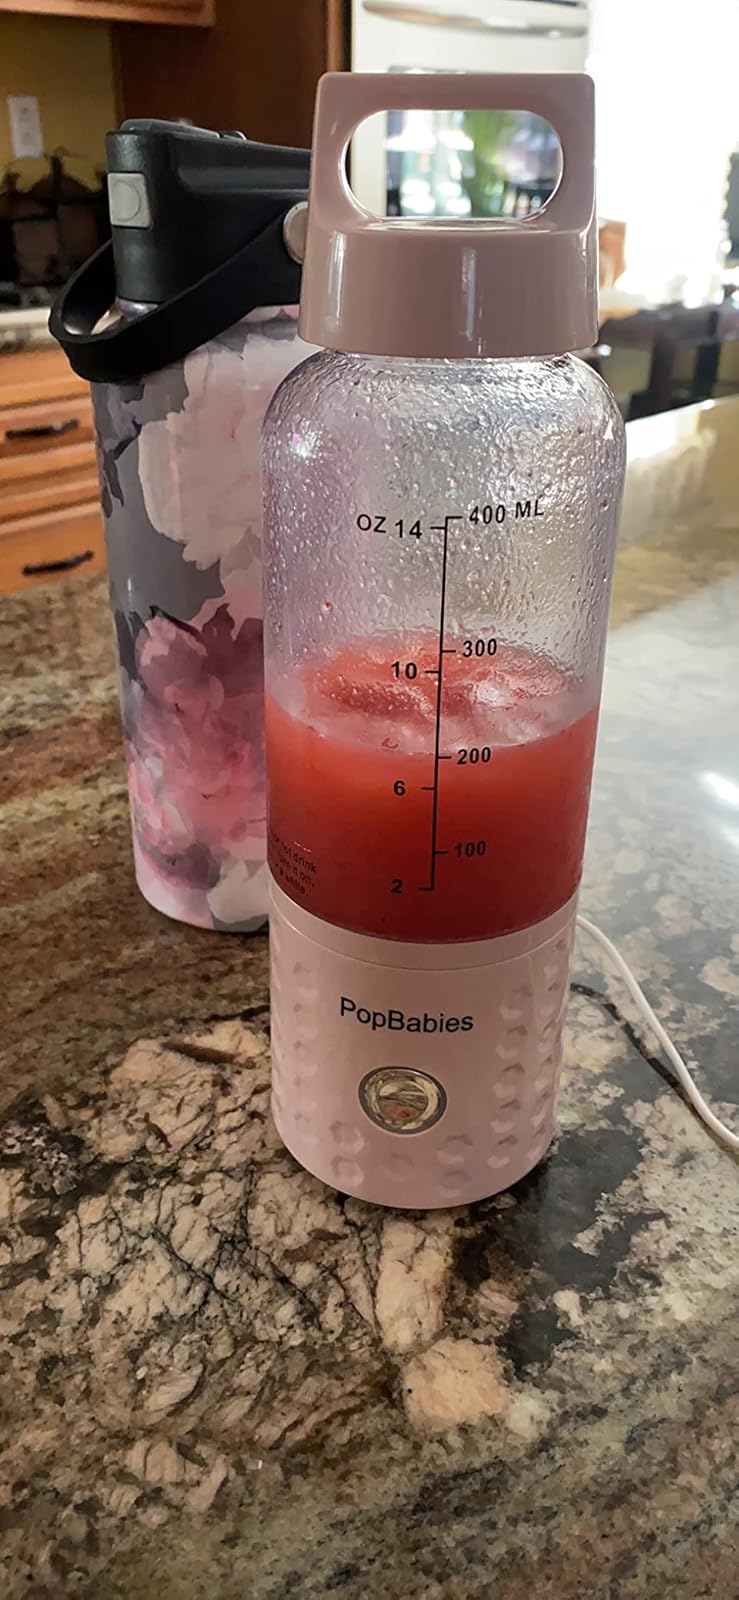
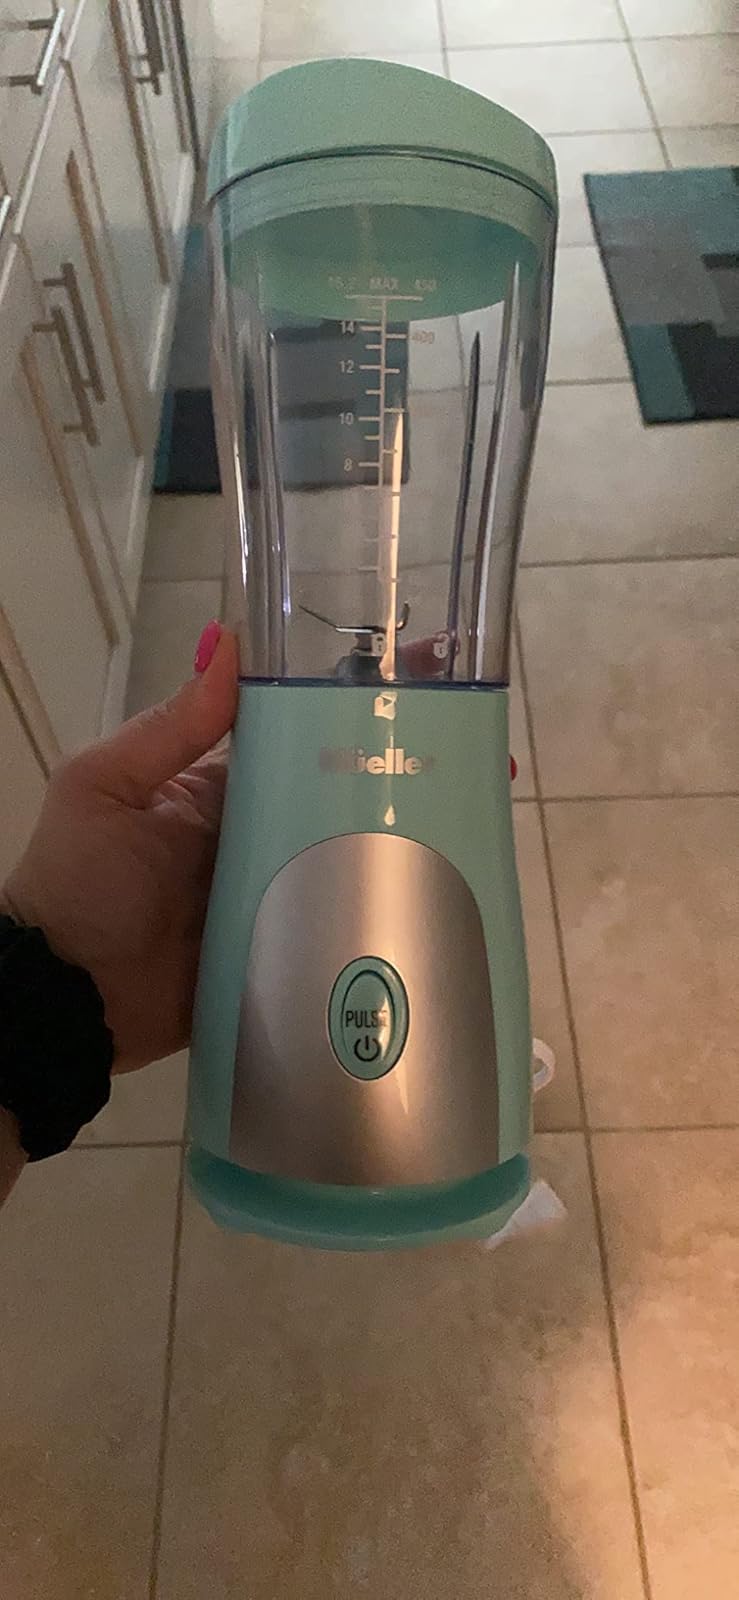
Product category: items_blender
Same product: no